Haden Hill Park

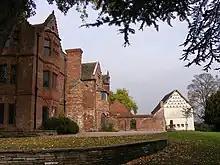
Haden Hall

Haden Hall is almost semi-detached to the Victorian house. It is sometimes called the 'Tudor Hall' but it is neither Tudor nor actually a Hall as the name Hall would suggest a medieval manor house. However, Haden Hall (or any earlier building on the site) was not a manor house or home of a Lord of the Manor. It was probably built around the late 1600s as the home of the moderately wealthy Haden family who, around that time, had begun to call themselves gentlemen as their wealth and status grew. Architectural evidence suggests that the Hall was later split into two dwellings. By the time Haden-Best inherited in the 1870s he wished to build a new house to live in, and the Hall was then occupied by his ageing aunt and later by his adopted daughter and her family.